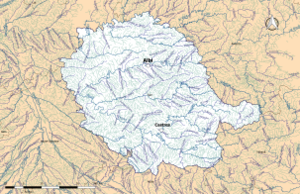
Carte du réseau hydrographique du Tarn (France).
La liste des cours d'eau du Tarn présente les principaux cours d'eau, notamment tous ceux de longueur supérieure à 10 km, traversant pour tout ou partie le territoire du département français de la Tarn, dans la région Nouvelle-Aquitaine.